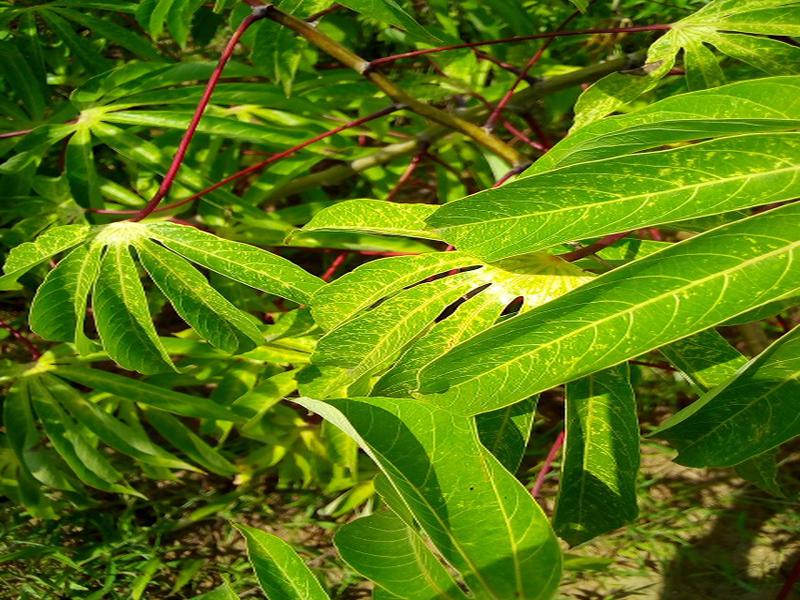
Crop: cassava
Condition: green_mottle